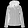
Label: Coat